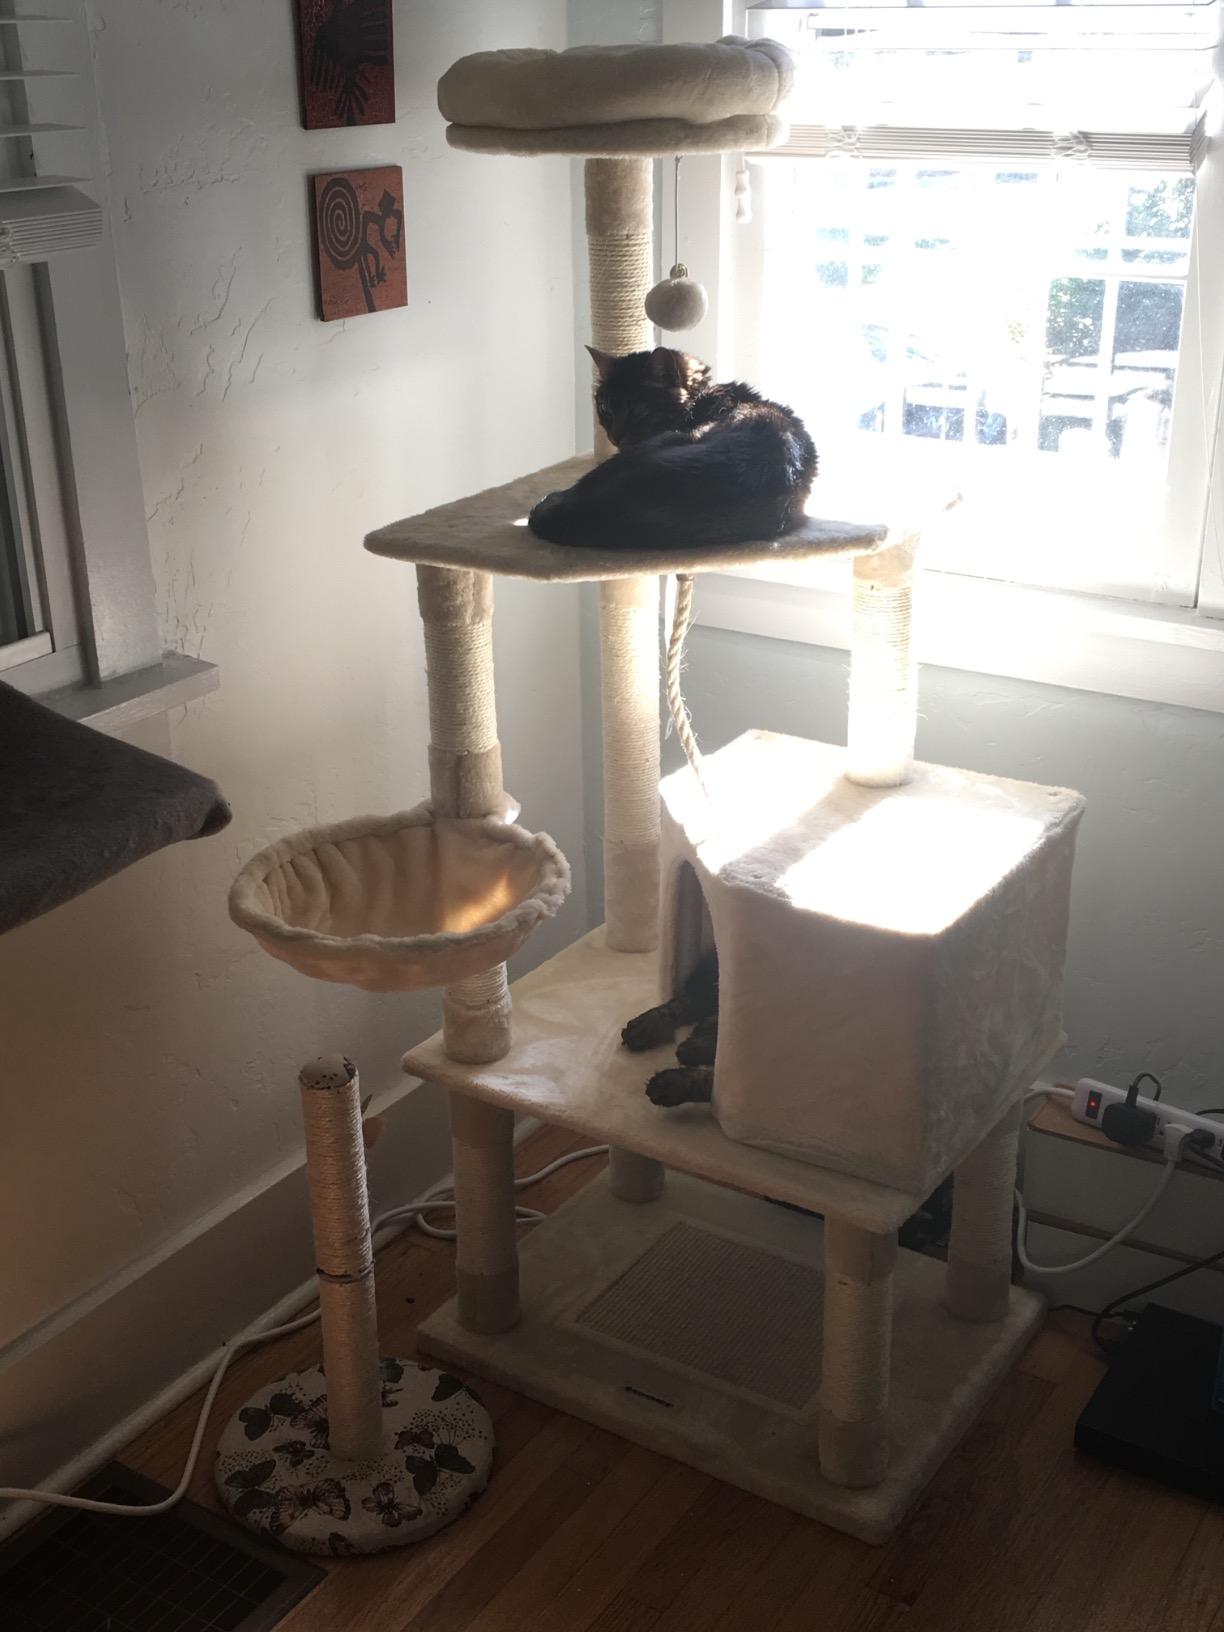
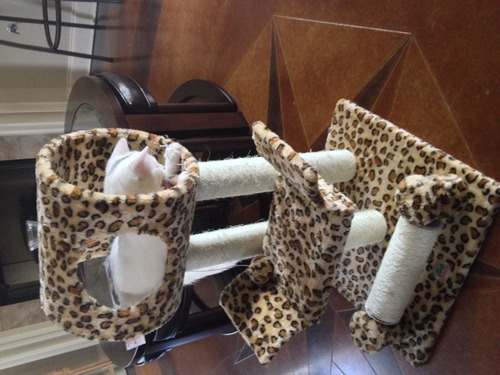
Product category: items_cat tree
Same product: no